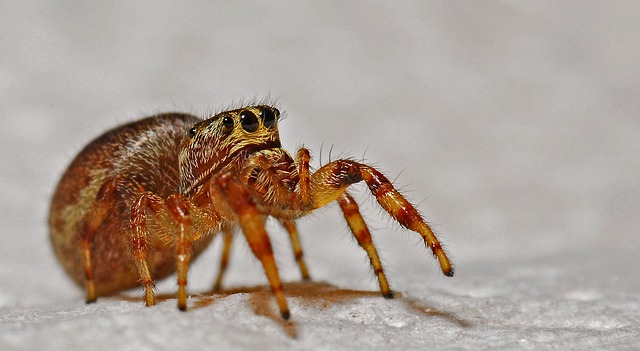
Label: ragno